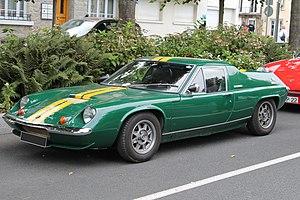
Lotus Europa - Coupe Florio 2013 (avant)
La Lotus Europe est une automobile du constructeur britannique Lotus. C'est une voiture de sport 2-places, le premier modèle à moteur central de la marque destiné à une utilisation routière. Présentée le 20 décembre 1966, la série 1 type 46 évolua à plusieurs reprises tant sur l'aspect mécanique qu'esthétique jusqu'au modèle le plus abouti, le Type 74. Sa production s’arrêta en 1975 pour laisser place à la Lotus Esprit qui s’appuiera sur le même châssis.